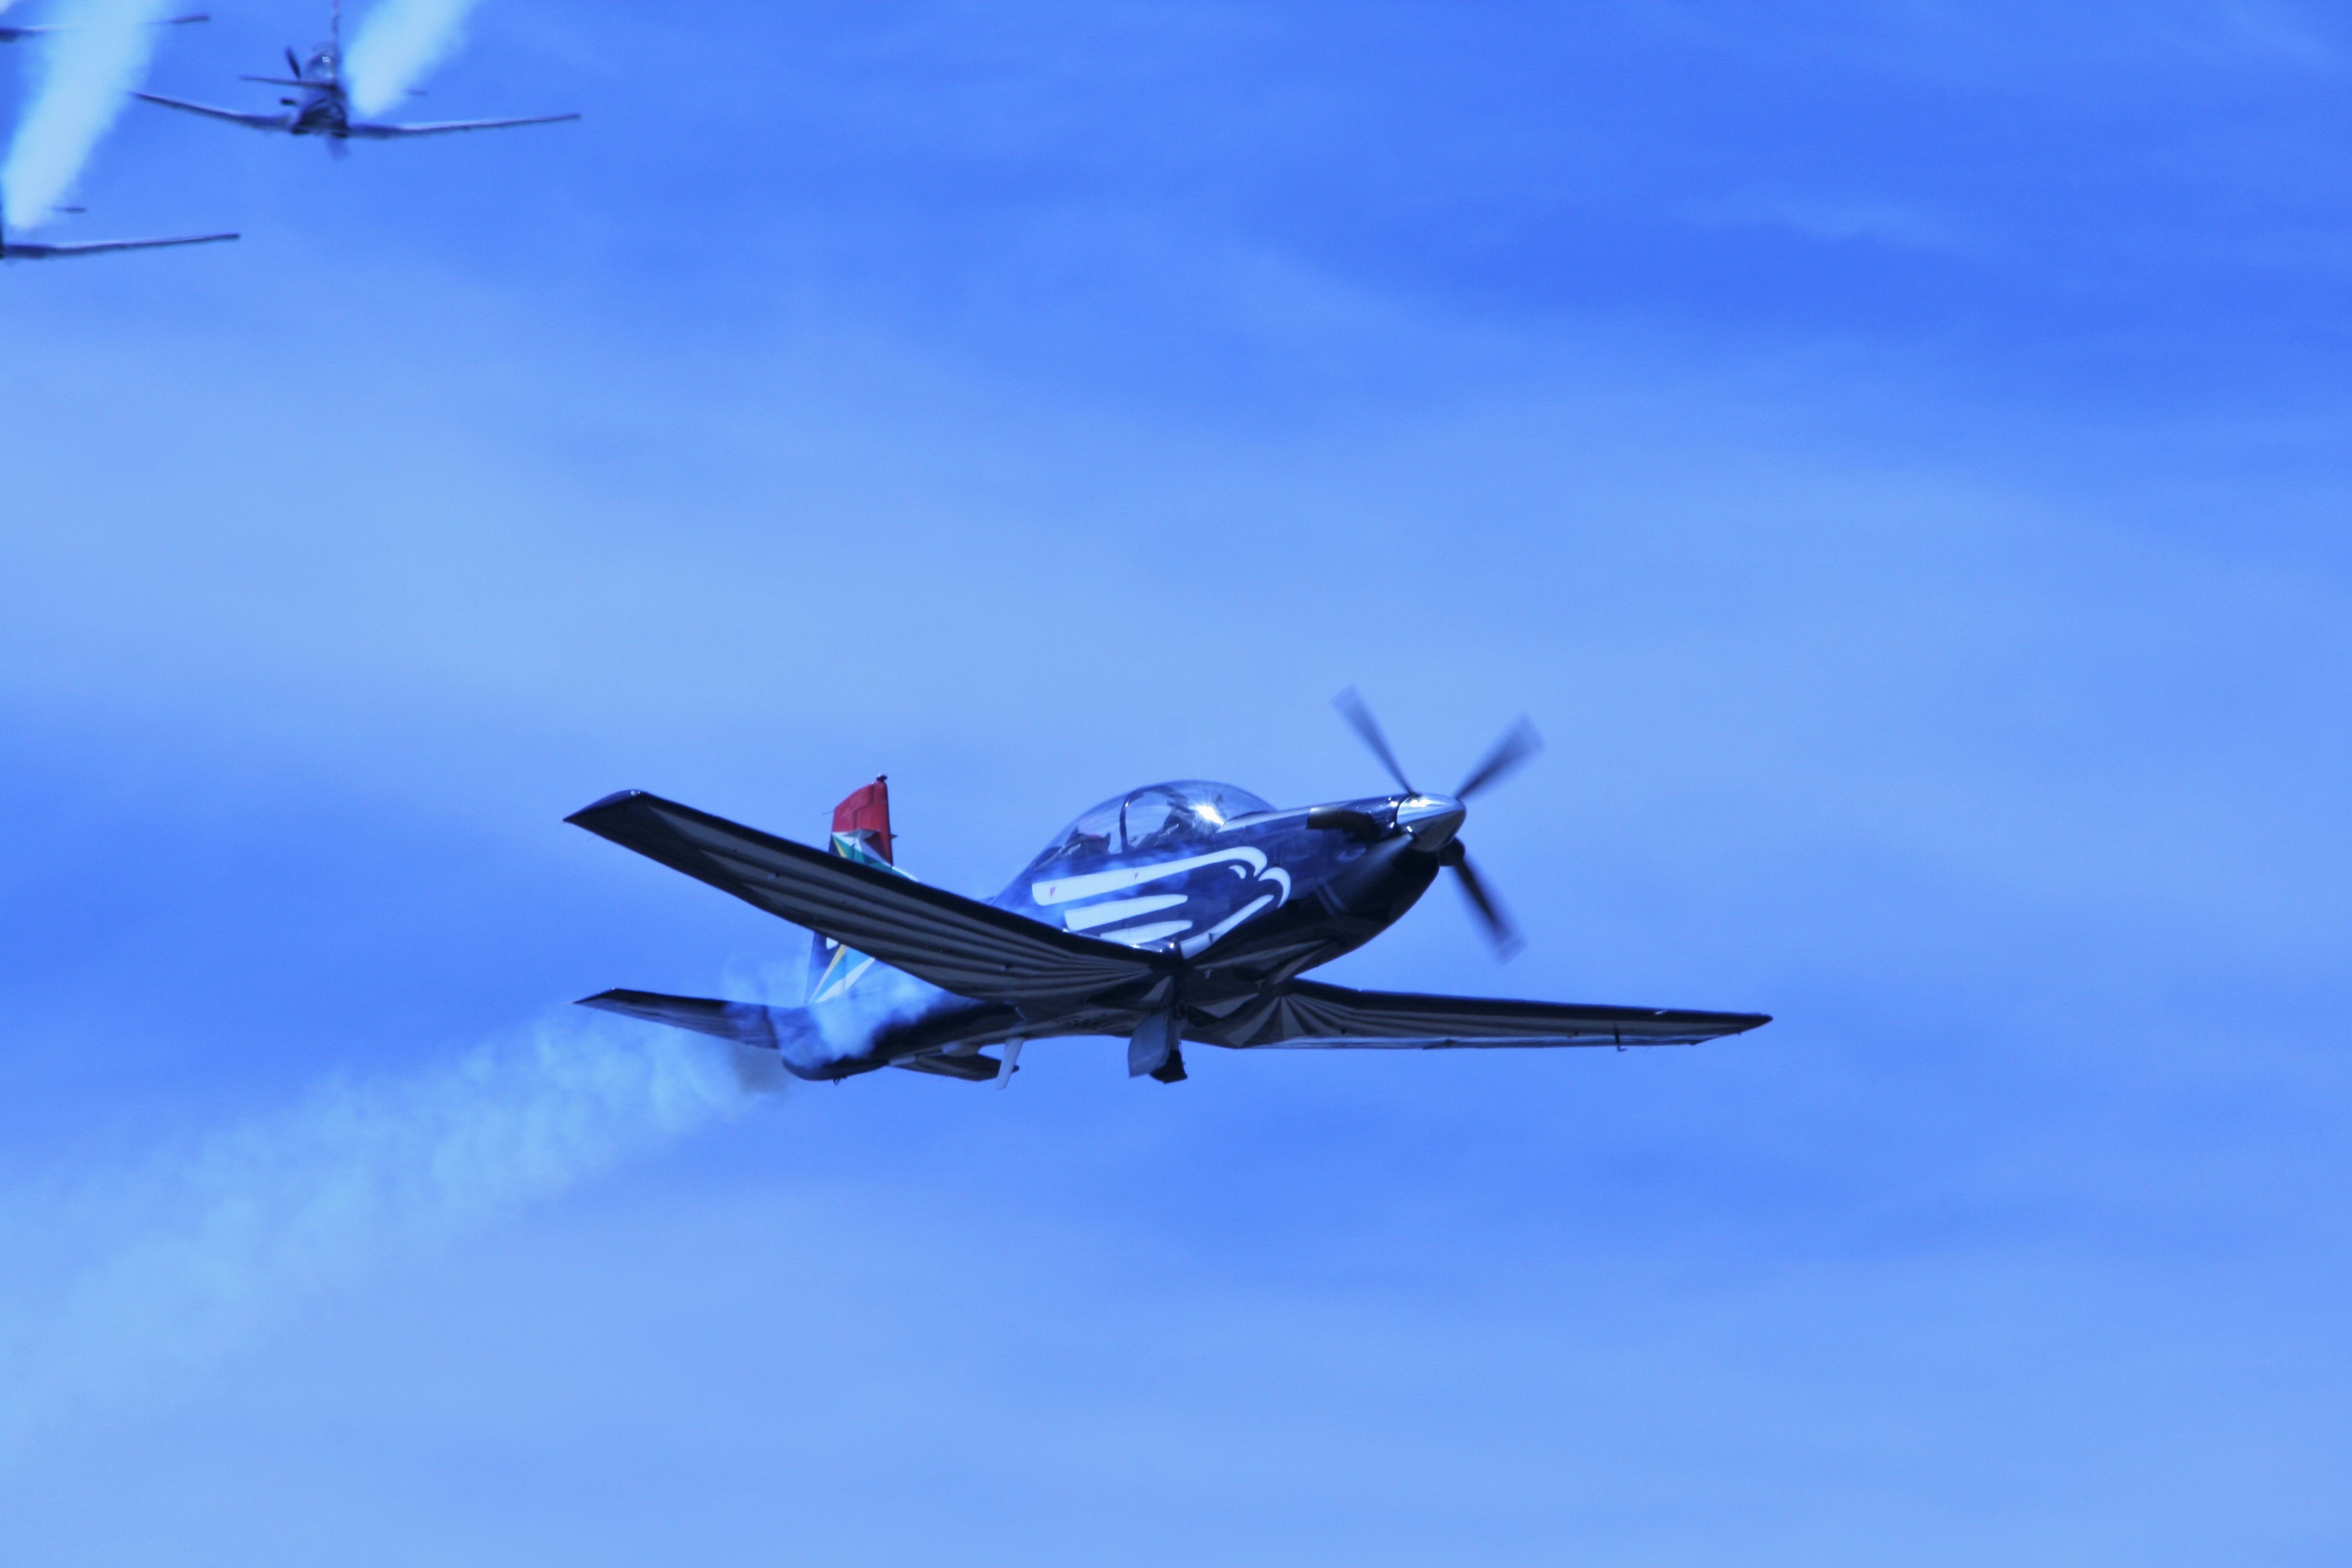
wing, trail, white, smoke, airplane, aircraft, jet, formation, vehicle, airline, aviation, flight, skill, display, airliner, propeller, bomber, boeing, takeoff, aerobatic, air show, air force, aerobatics, military aircraft, monoplane, air travel, atmosphere of earth, aircraft engine, general aviation, silver falcon aerobatic team